Via Ardeatina

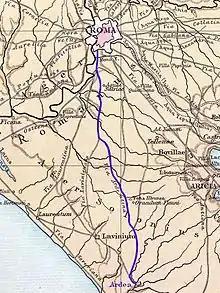
Via Ardeatina

The Via Ardeatina (Ardeatine Way) was an ancient road of Rome leading to the town of Ardea, after which it is named. Ardea lay 24 miles (39 kilometers) distant from Rome.